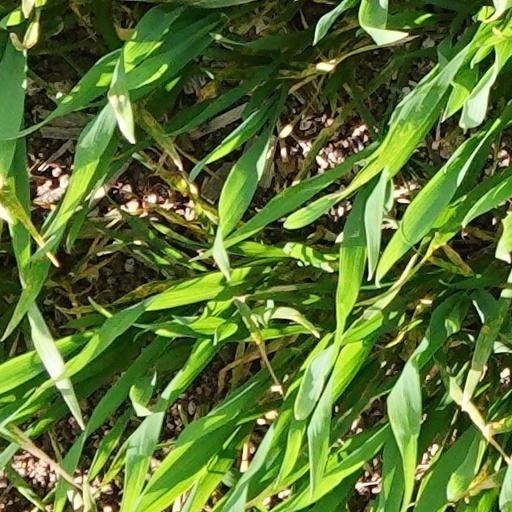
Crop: wheat